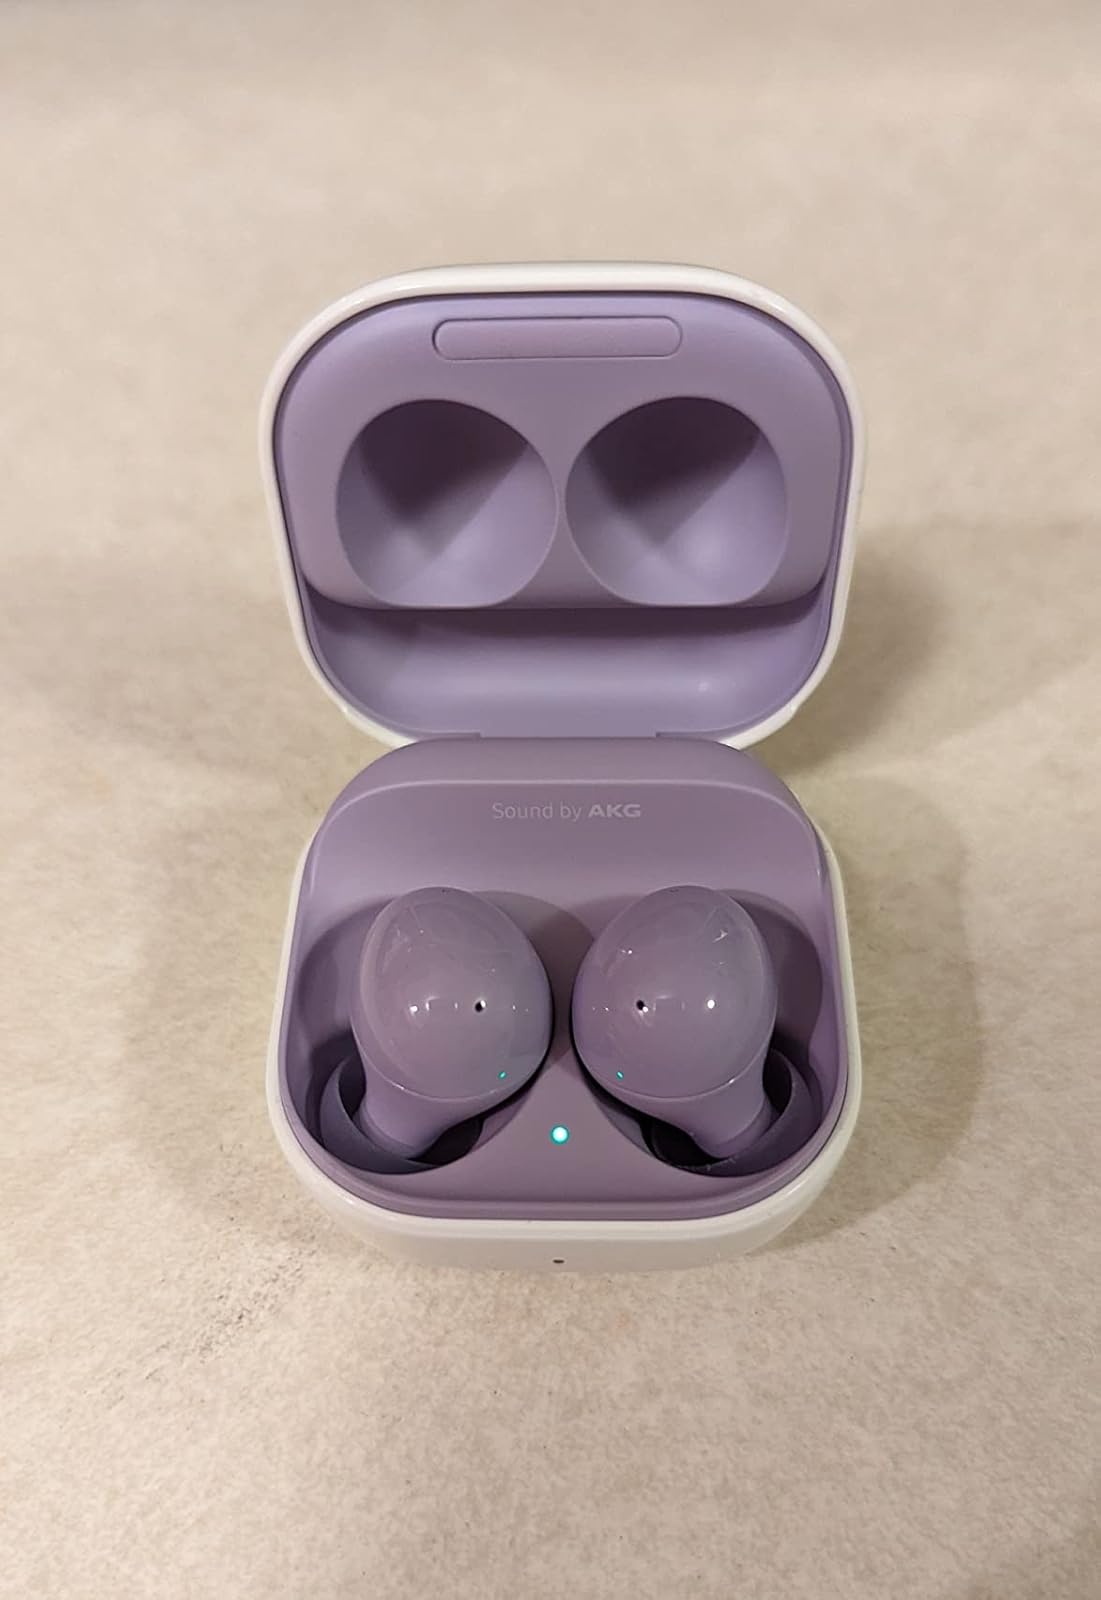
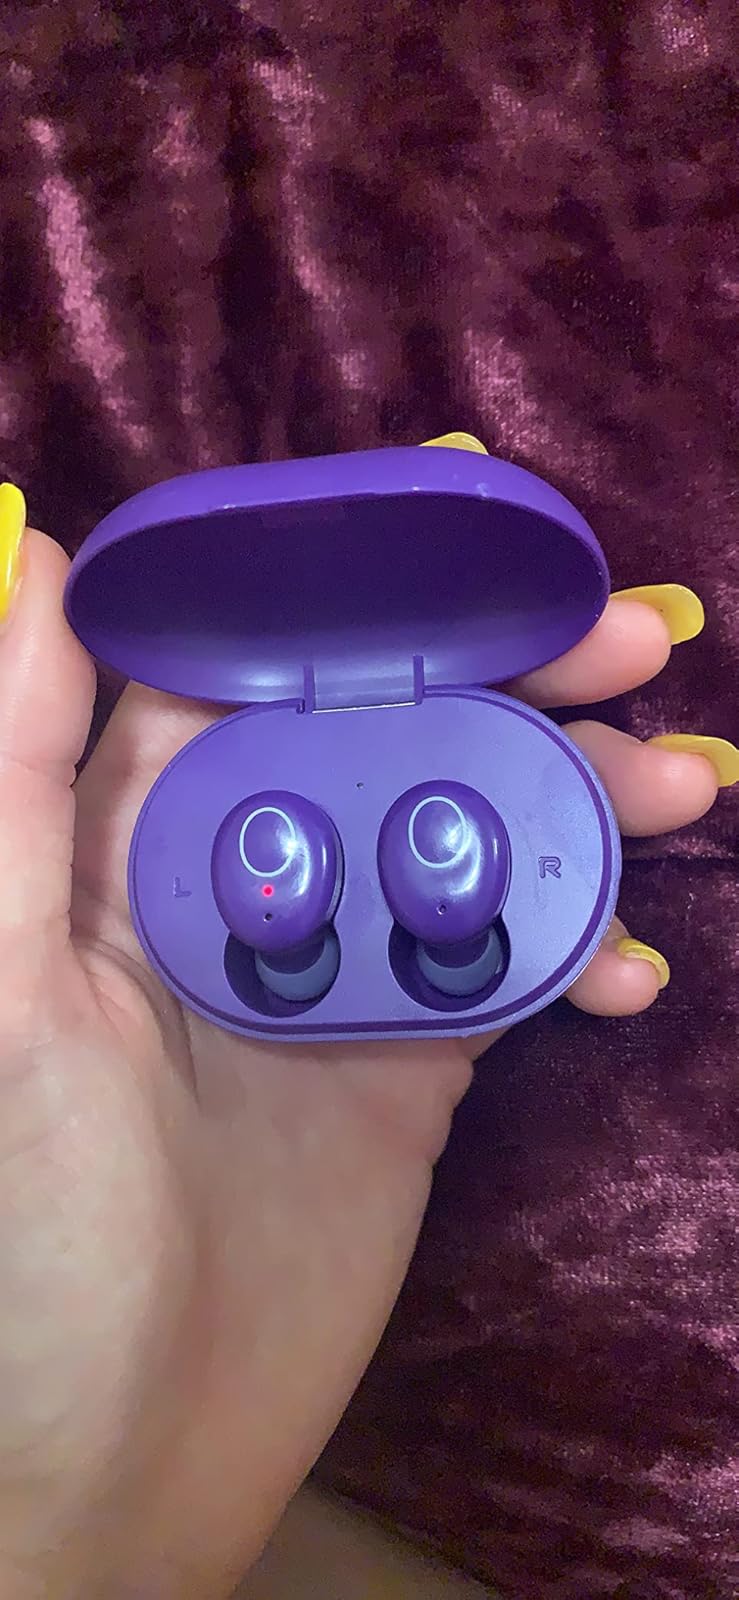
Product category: earbuds
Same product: no